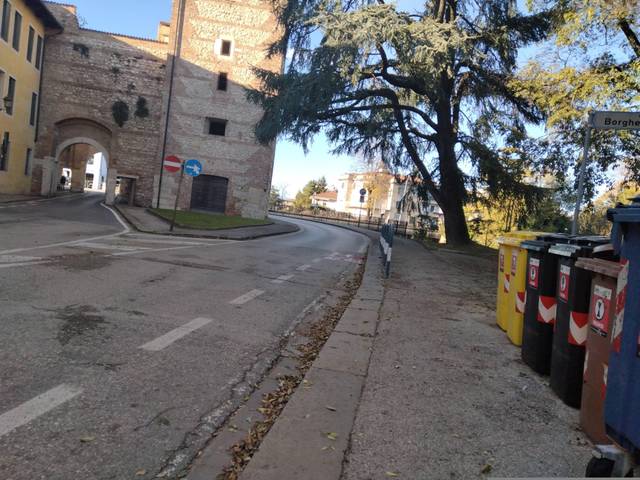
Region: Italy
Coordinates: 45.552, 11.537